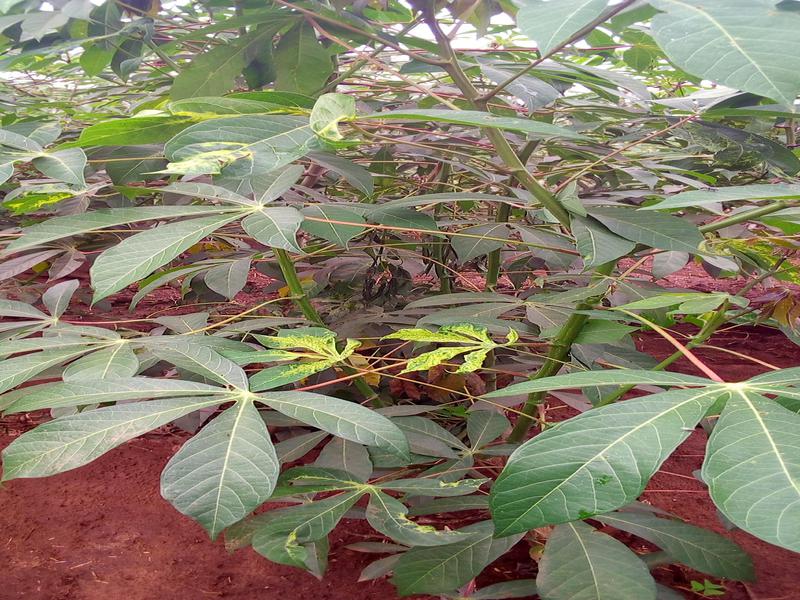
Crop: cassava
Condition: healthy